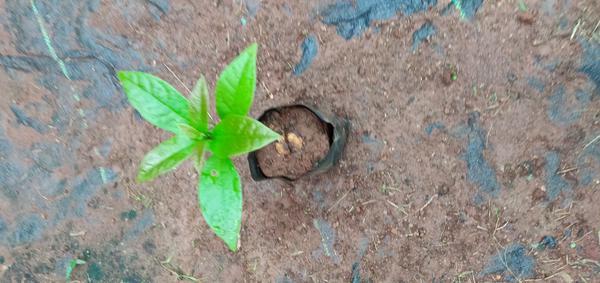
Plant: Avacado